1718 in poetry

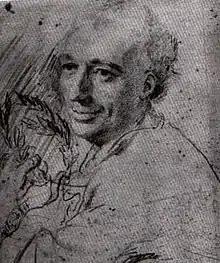
Laurence Eusden, appointed British Poet Laureate

Nationality words link to articles with information on the nation's poetry or literature (for instance, Irish or France).